Alexey Dushkin

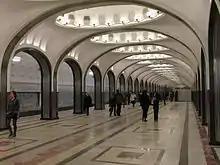
Mayakovskaya metro station

Mayakovskaya, 33 meters under ground, was the first deep alignment station of "columnar" type (numerous columnar stations of the first stage, including Kropotkinskaya, were shallow alignment type, built by open pit methode).